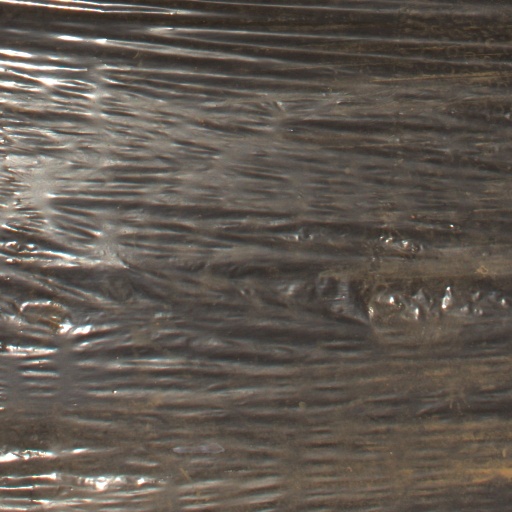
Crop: Jerusalem artichoke